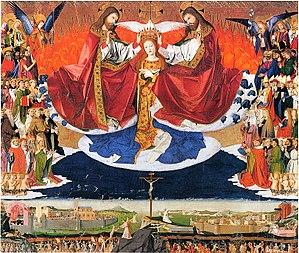
Dans ce tableau la trinité sainte couronne Maria. Démontrent aussi Dieu le Père et Jesus comme identique ou avec la même manière. Italiano: In questa tabella la Trinidad corona santa Maria. Dimostrano così Dio Padre e Gesù come identico o con lo stesso modo.